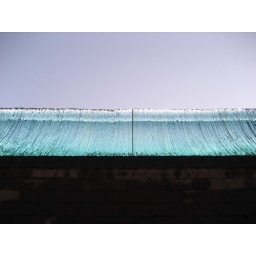
The wall outside a glass gallery in Enmore